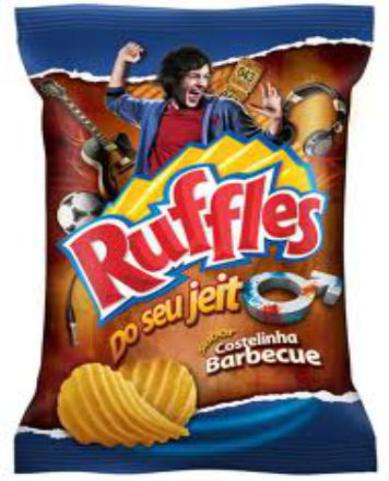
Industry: Food